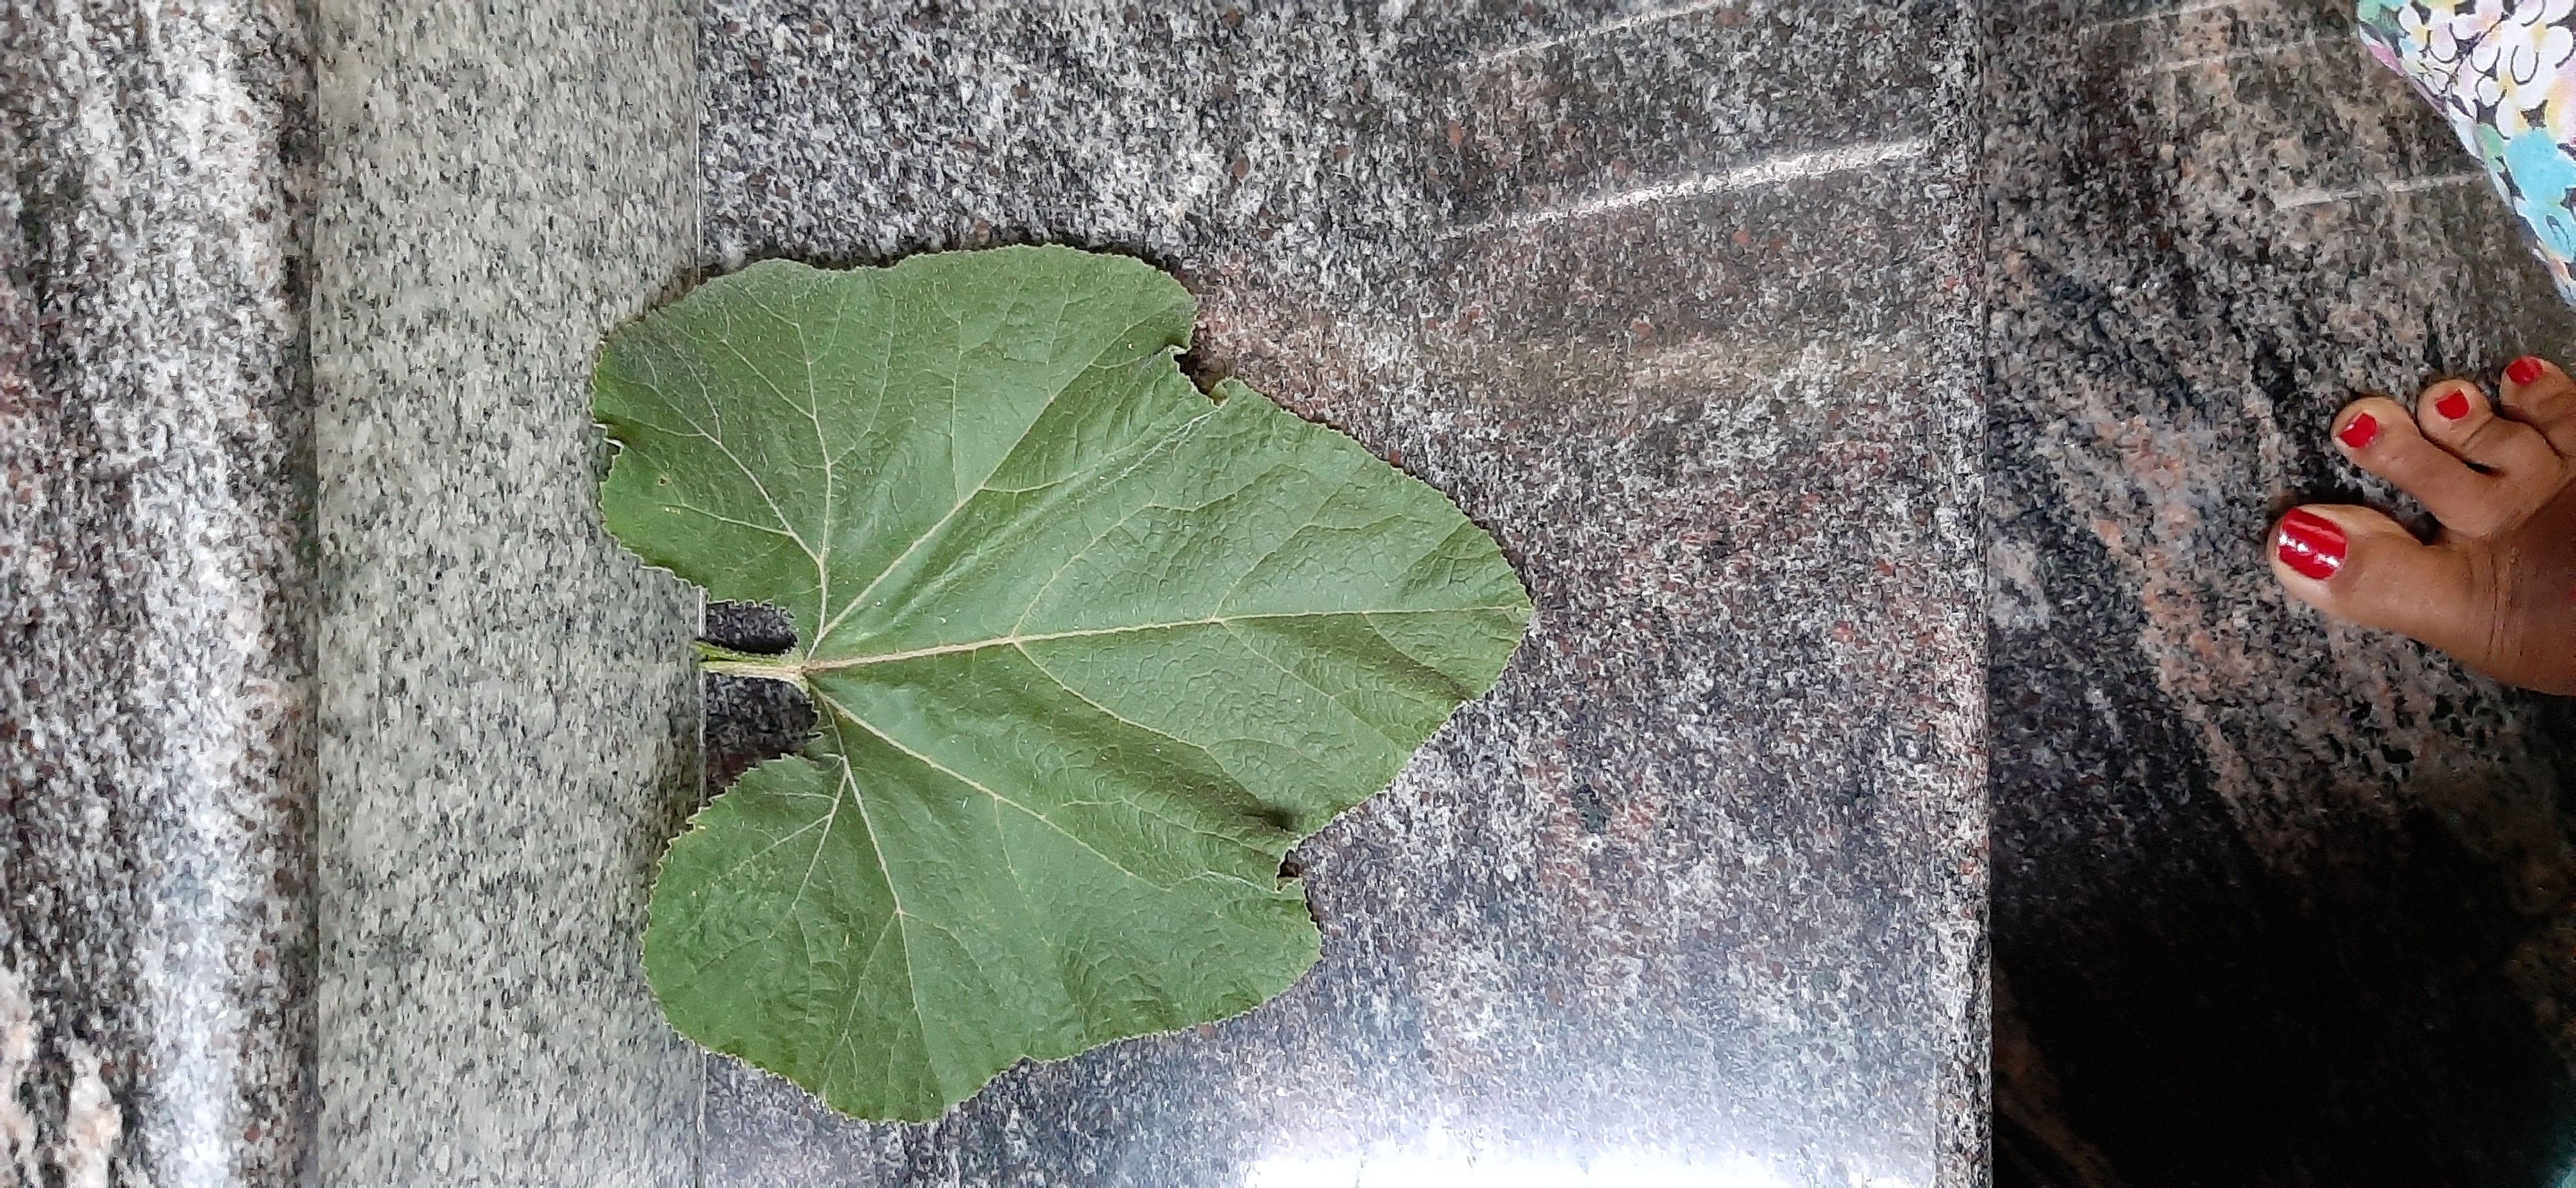
Plant: Pumpkin